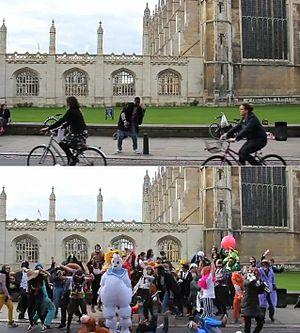
Un Harlem shake est une vidéo présentant un groupe de personnes, souvent vêtues de costumes, dansant de manière loufoque sur le morceau Harlem Shake du compositeur de musique électronique Baauer. L'expression trouve son origine du mème internet homonyme ayant fait le buzz en février 2013 sur le site d'hébergement de vidéos YouTube.